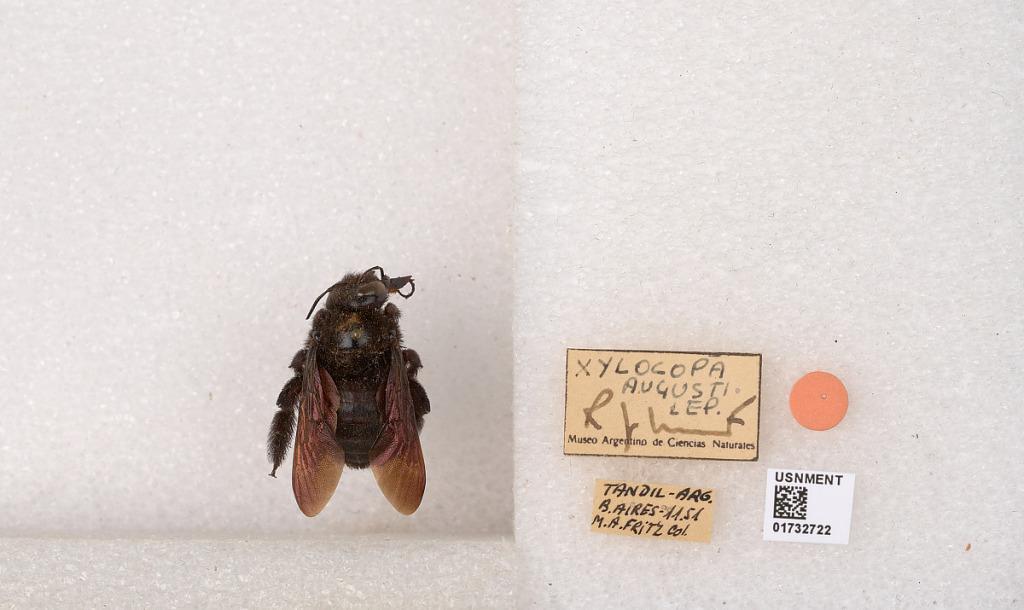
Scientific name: Xylocopa (Neoxylocopa) augusti Lepeletier
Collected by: M. Fritz
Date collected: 1951-11-1
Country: Argentina
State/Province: Buenos Aires
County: Tandil
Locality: Tandil
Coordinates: -37.3217, -59.1332